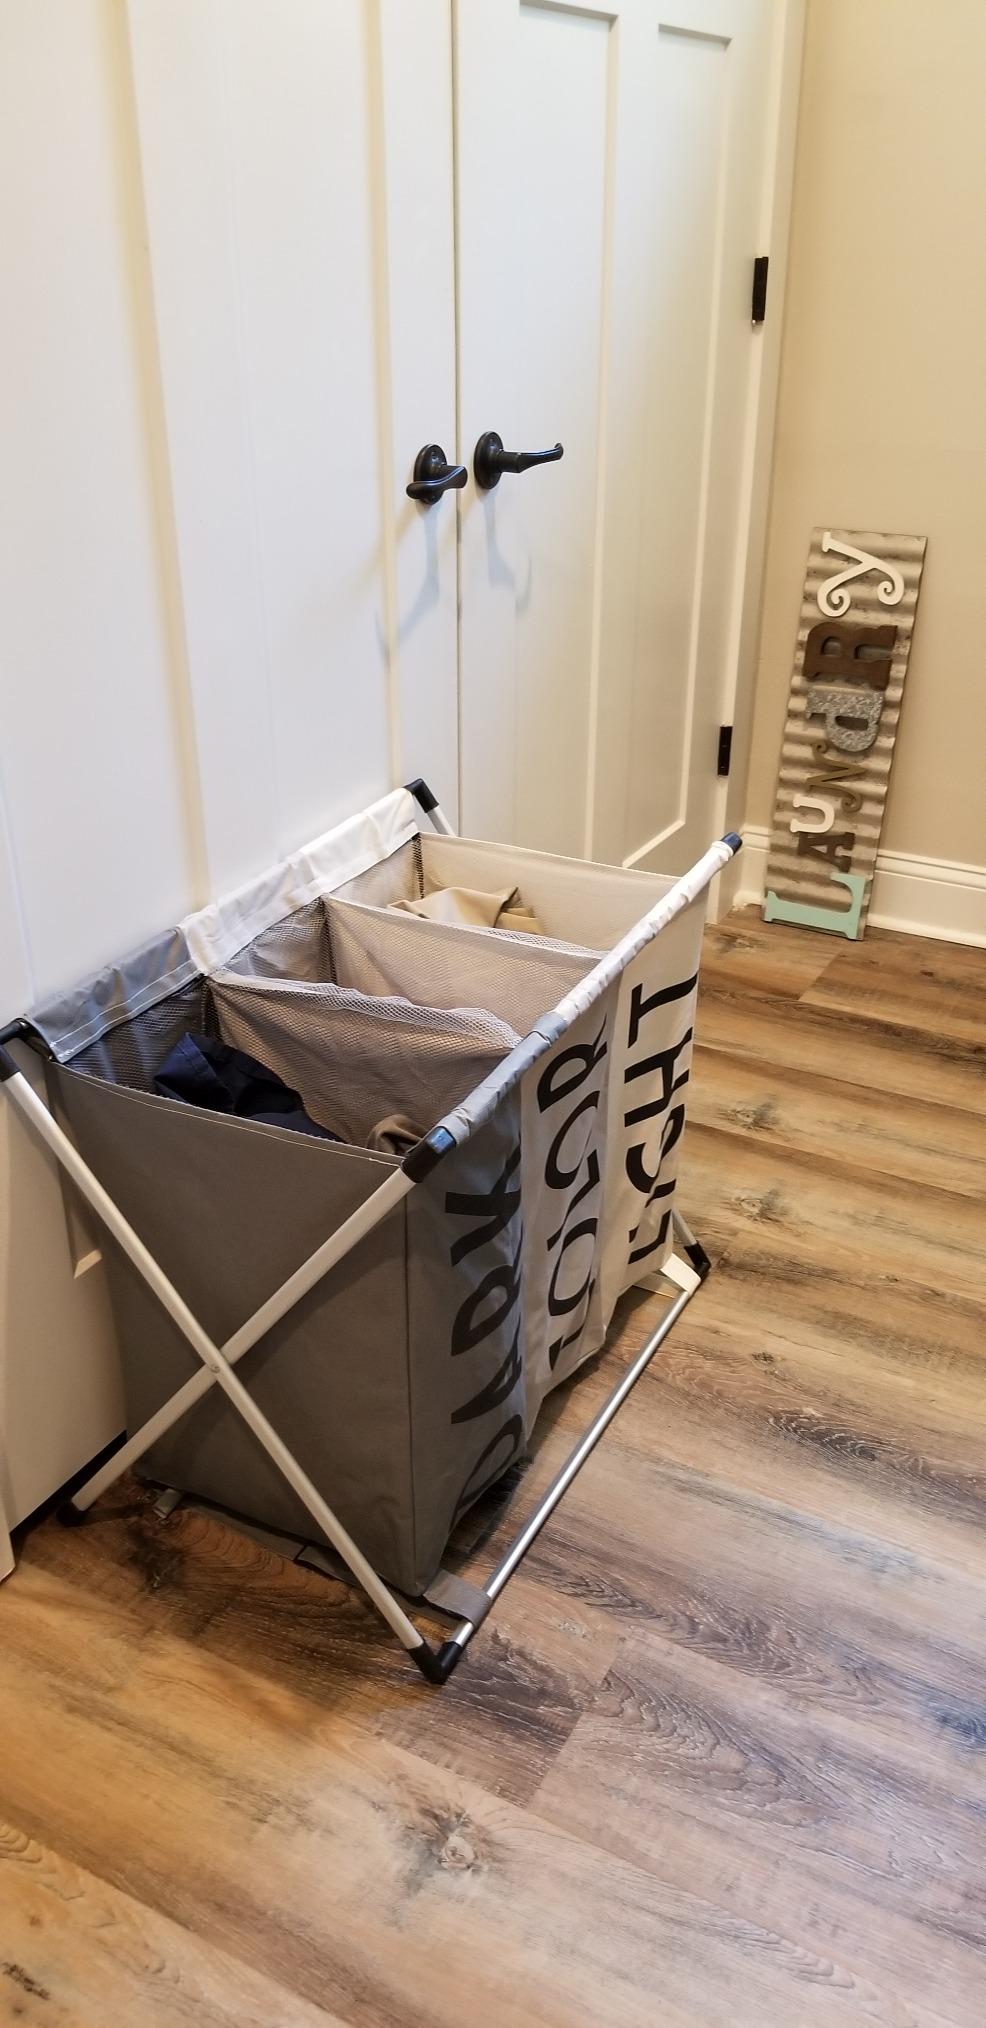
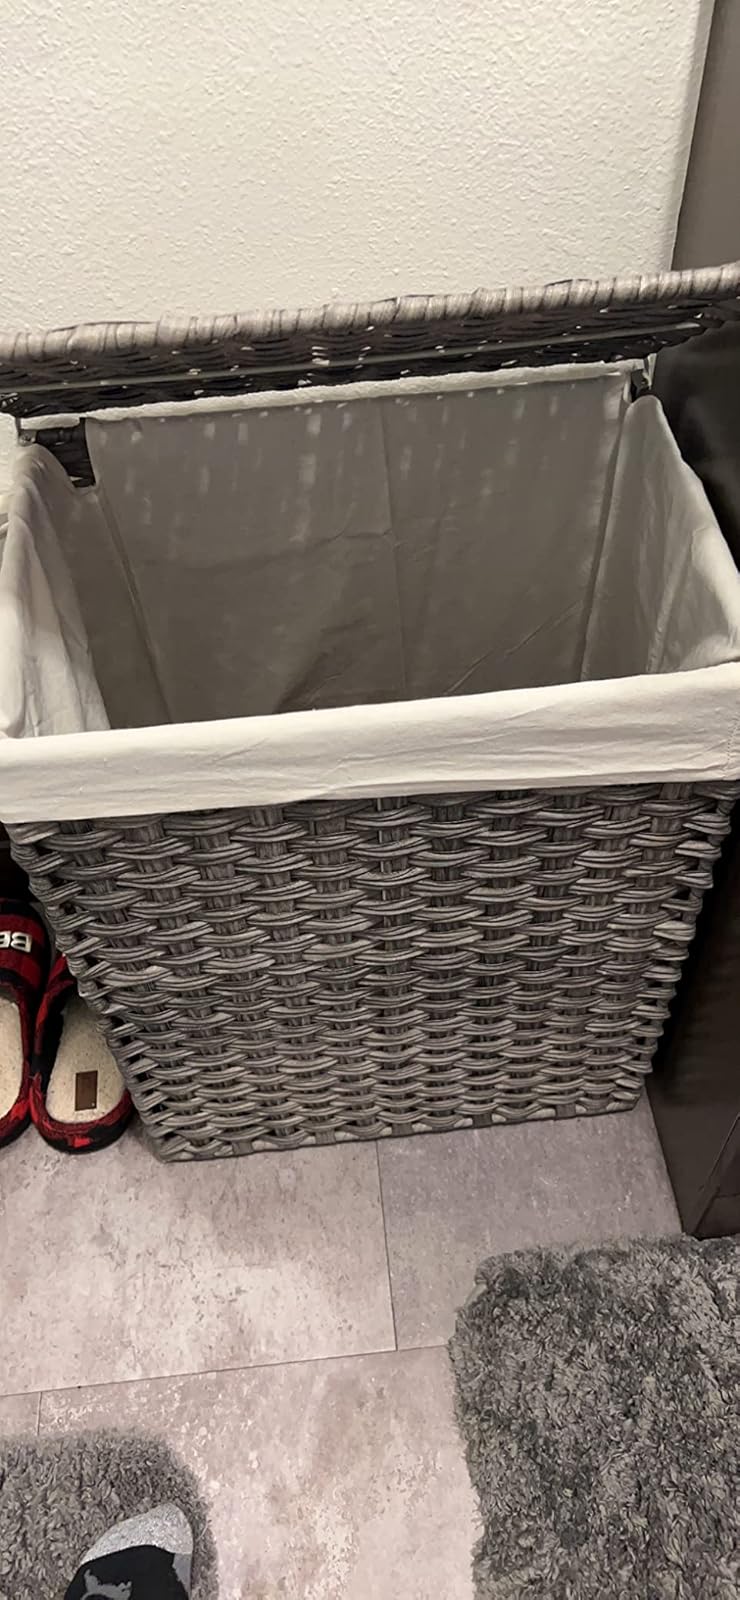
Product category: items_hamper
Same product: no